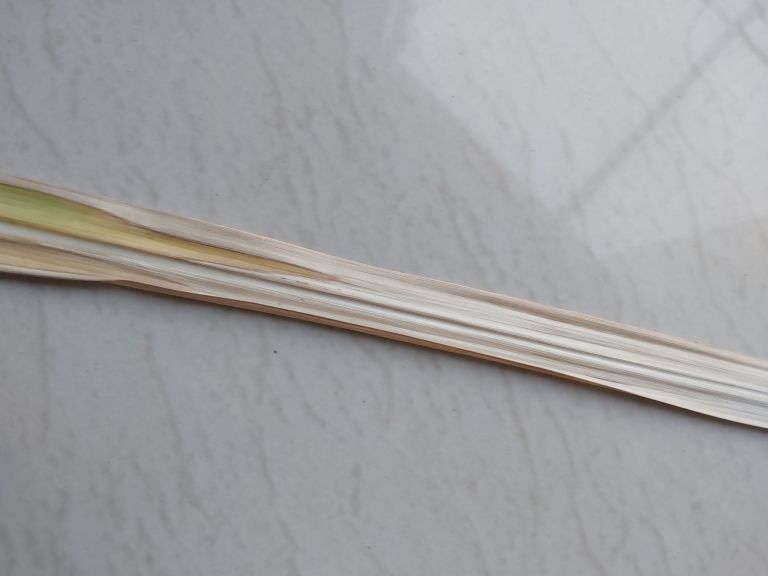
Label: Banded Chlorosis